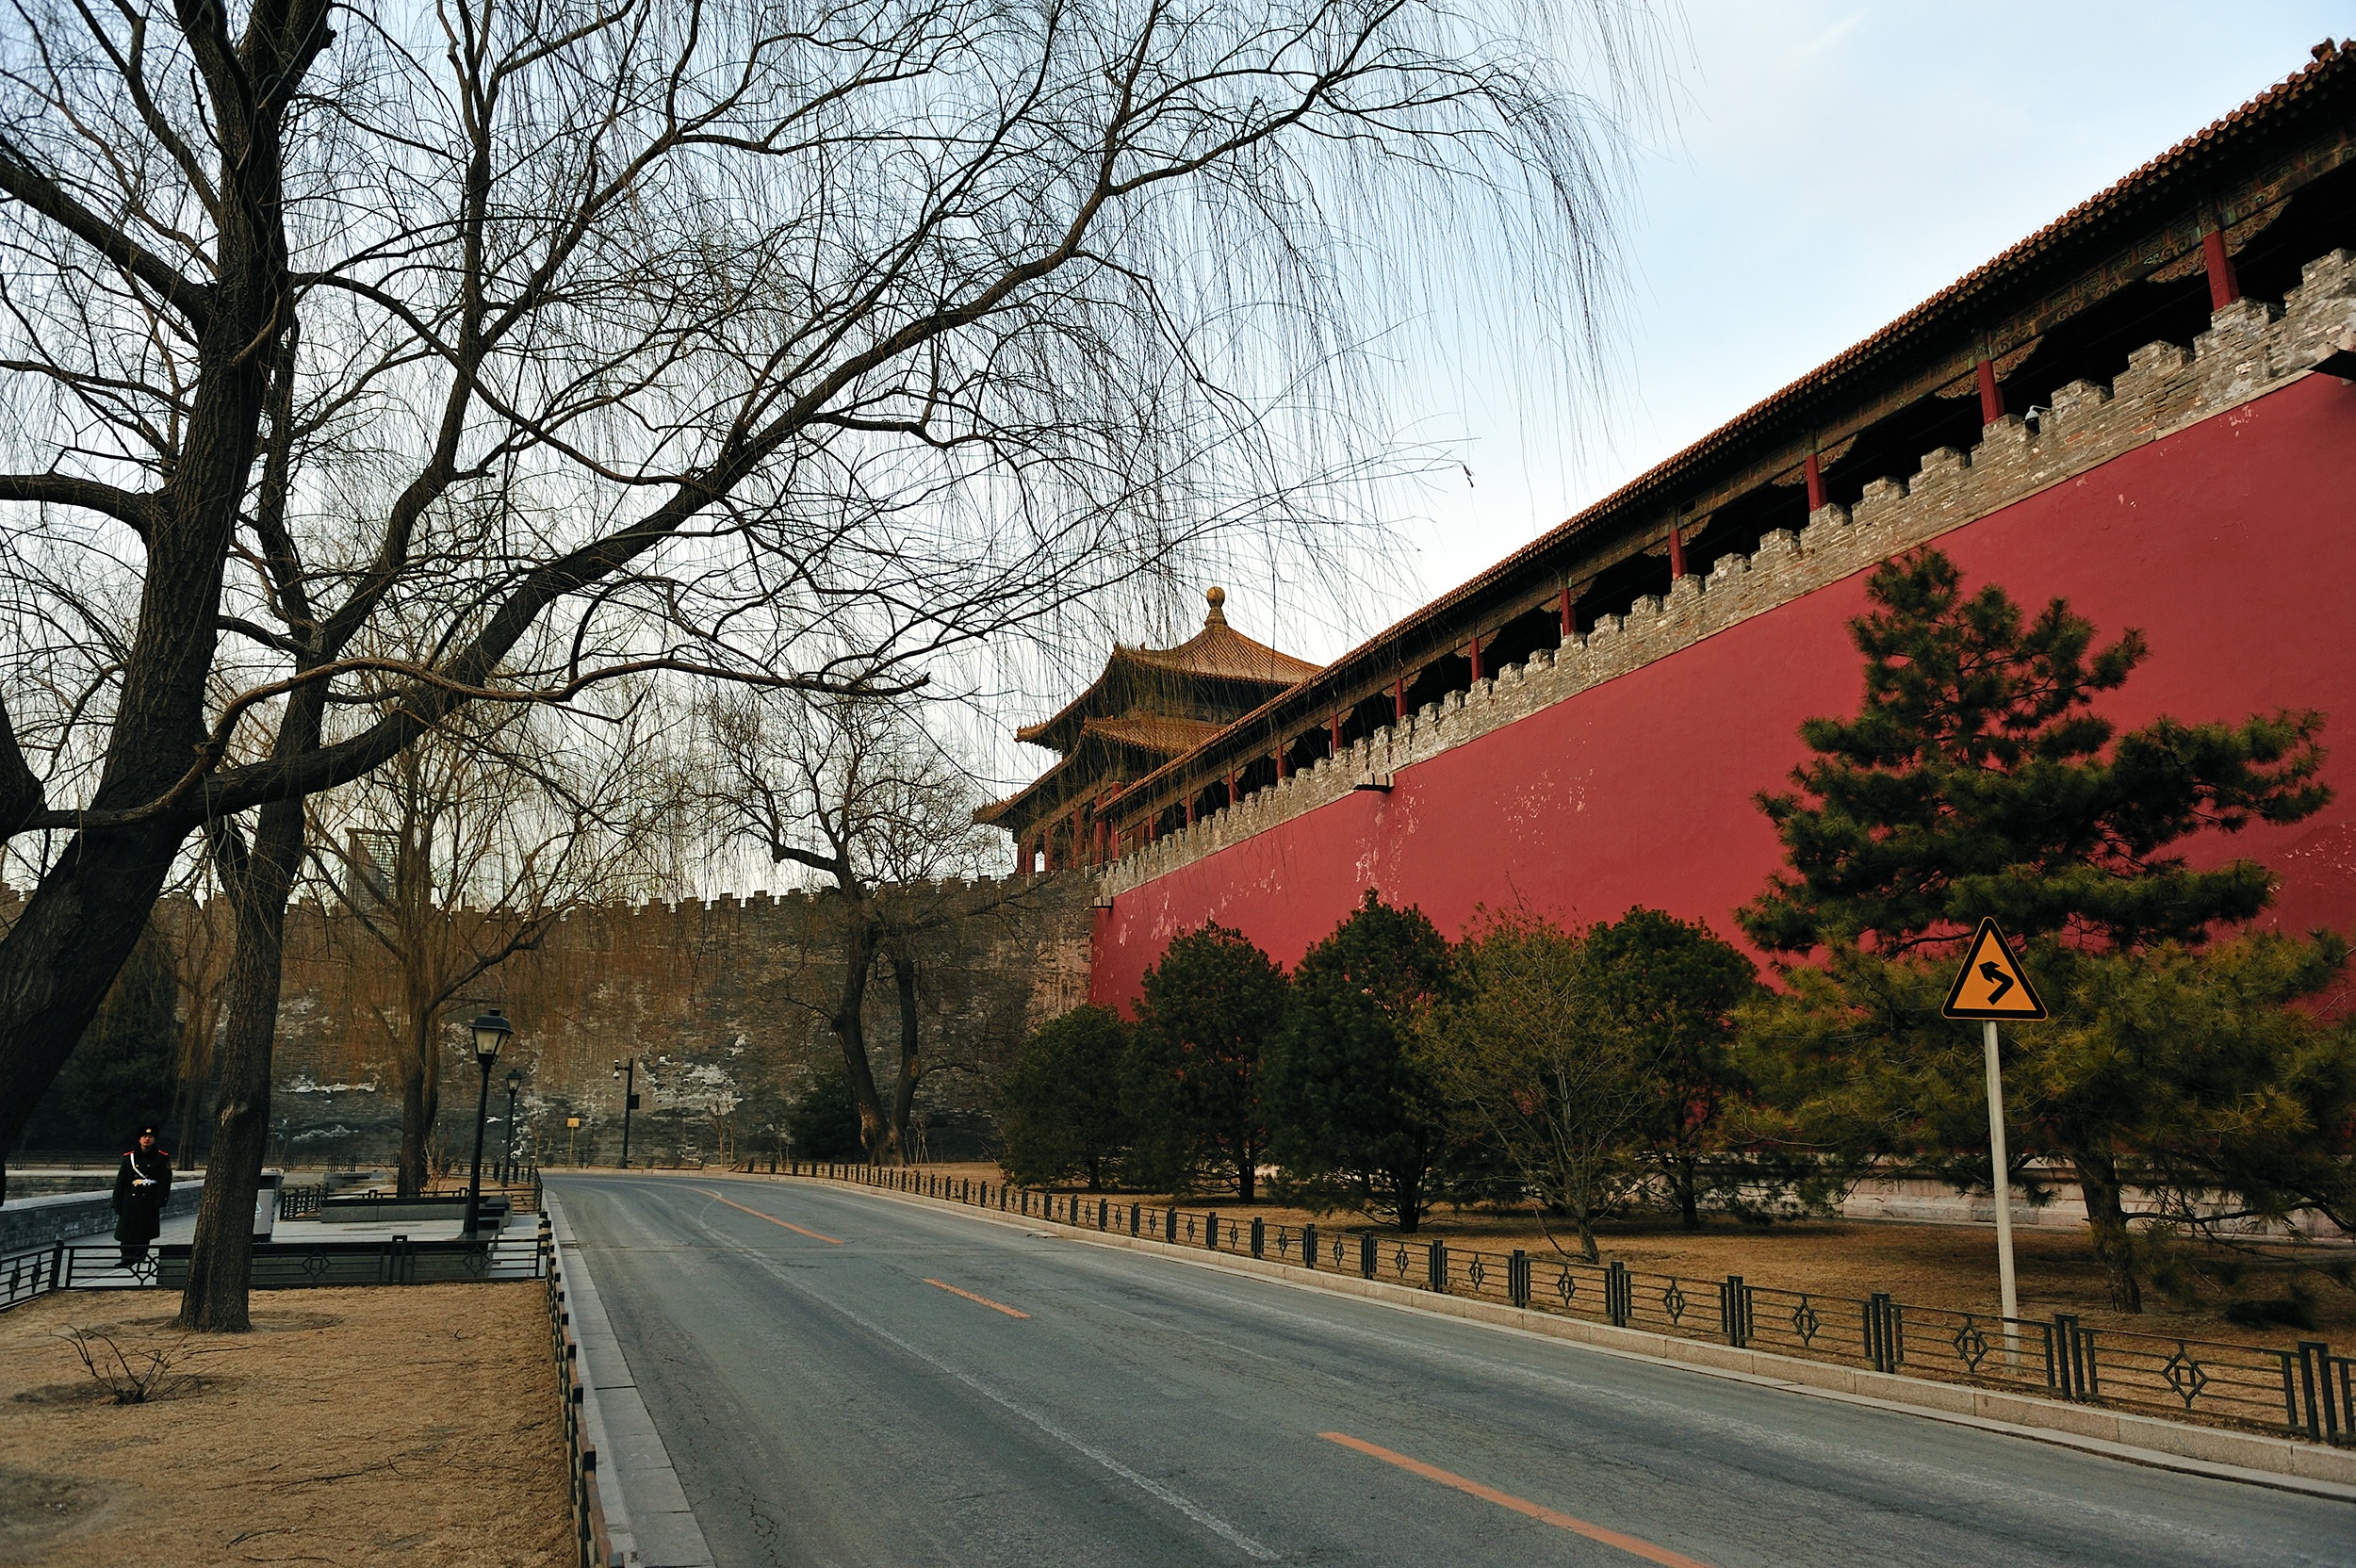
tree, architecture, plant, street, flower, city, cityscape, downtown, transport, beijing, turret, neighbourhood, the national palace museum, urban area, human settlement